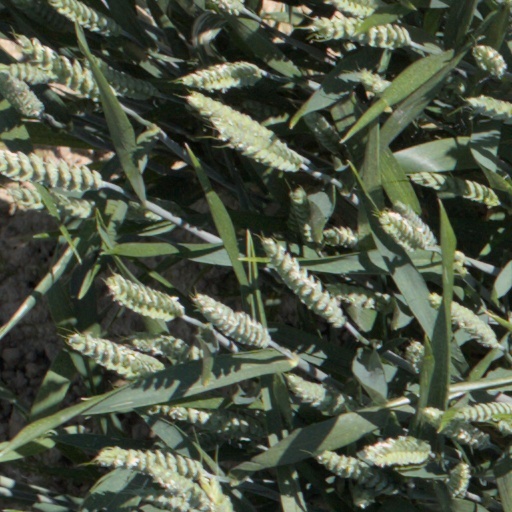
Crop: wheat